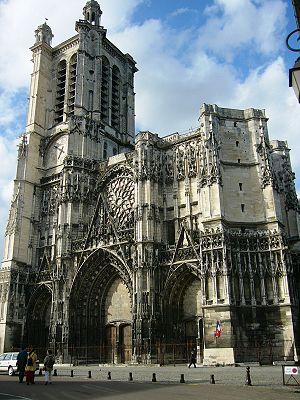
Le diocèse de Troyes est un diocèse de l'Église catholique en France. Érigé au IVᵉ siècle, il est un des diocèses historiques de l'ancienne province de Champagne. De 1801 à 1822, il couvre les départements de l'Aube et de l'Yonne. Depuis 1822, il ne couvre plus que celui de l'Aube.